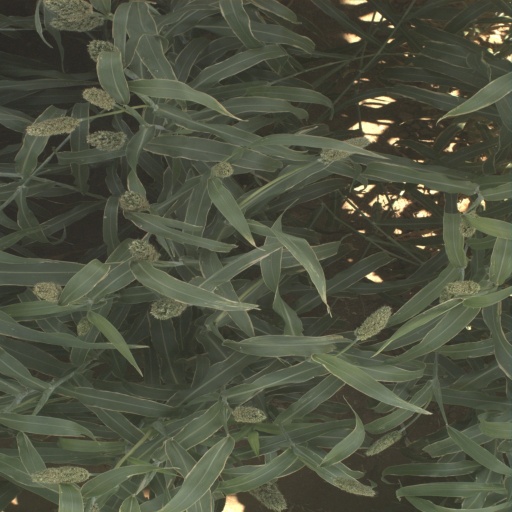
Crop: sorghum